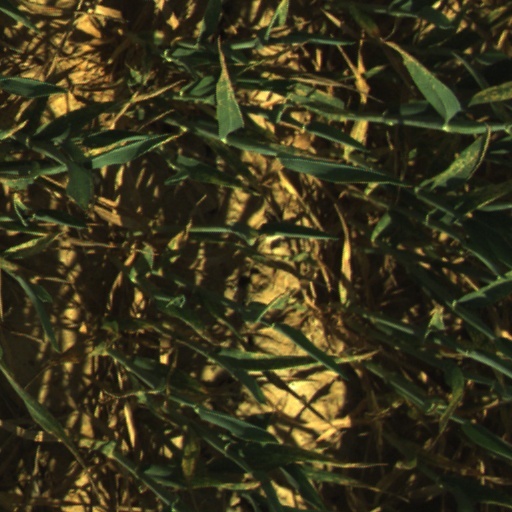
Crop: wheat